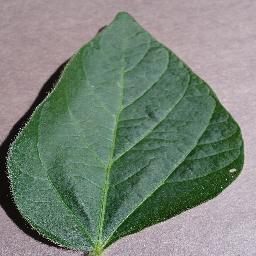
Label: Soybean___healthy